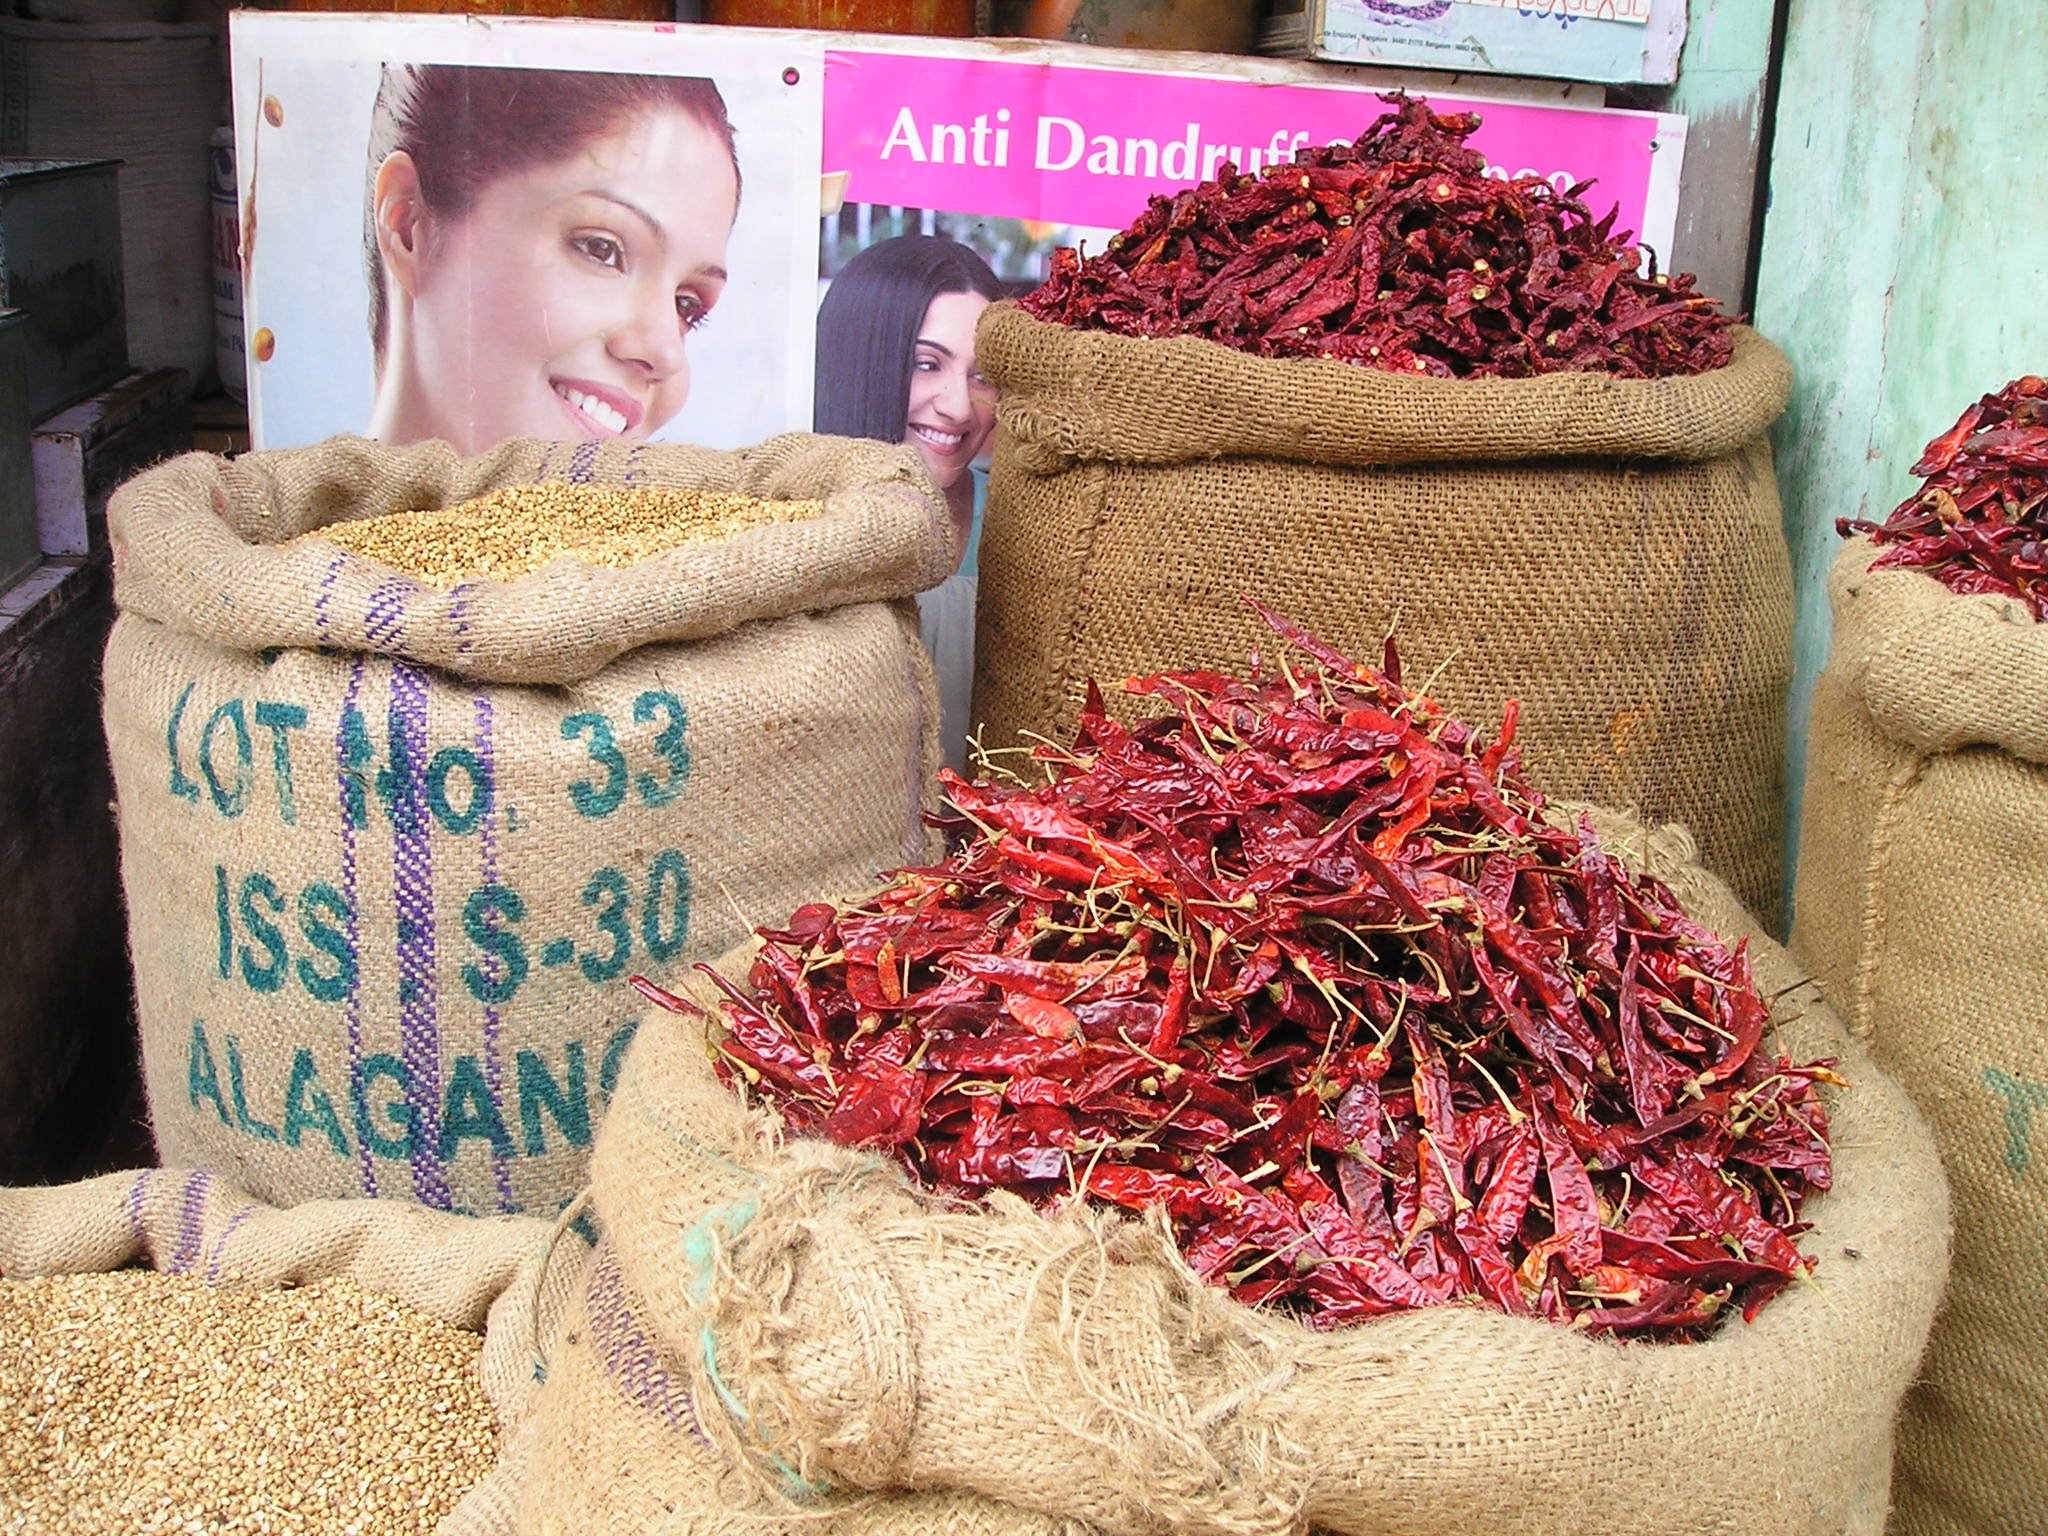
sharp, fruit, flower, food, chili, red, produce, color, market, agriculture, public space, thread, vegetables, hot, india, flavor, chilli pepper